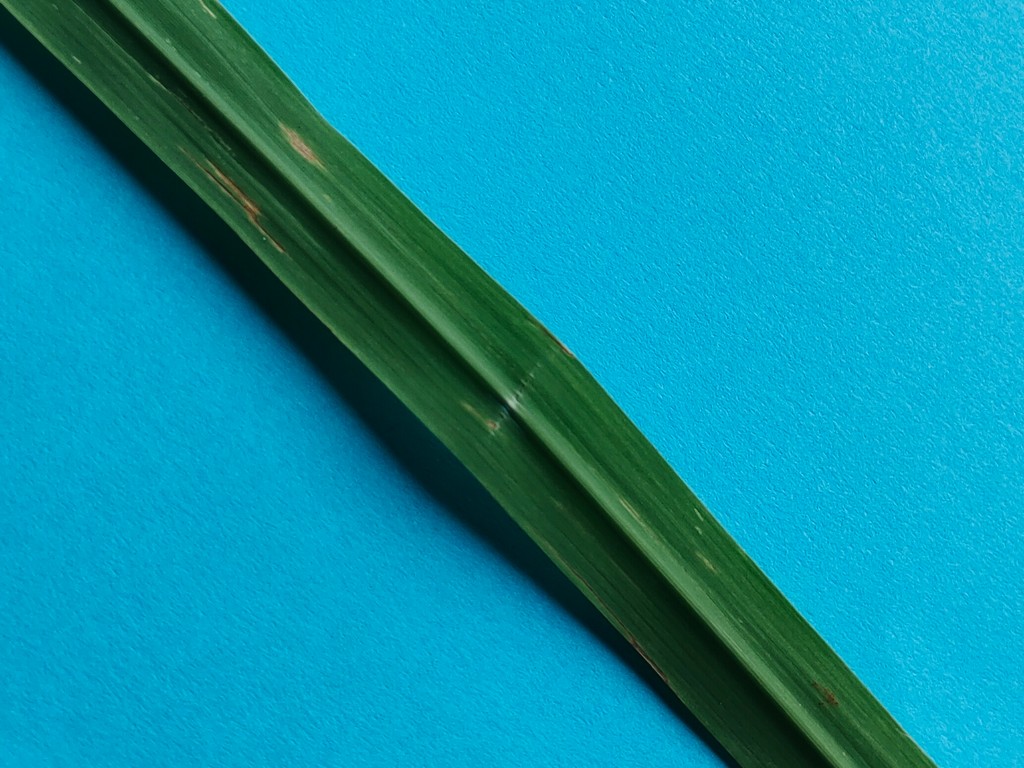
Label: Unhealthy